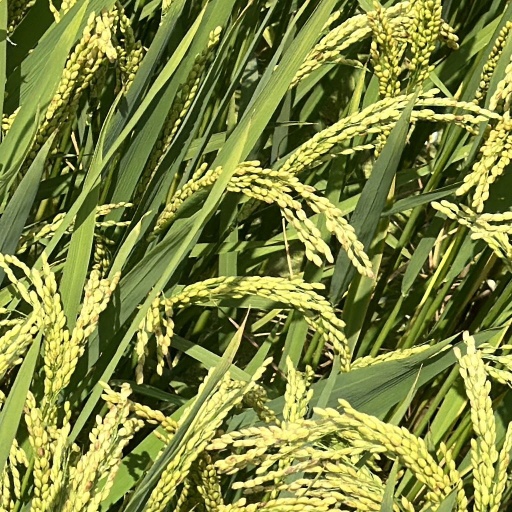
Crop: rice